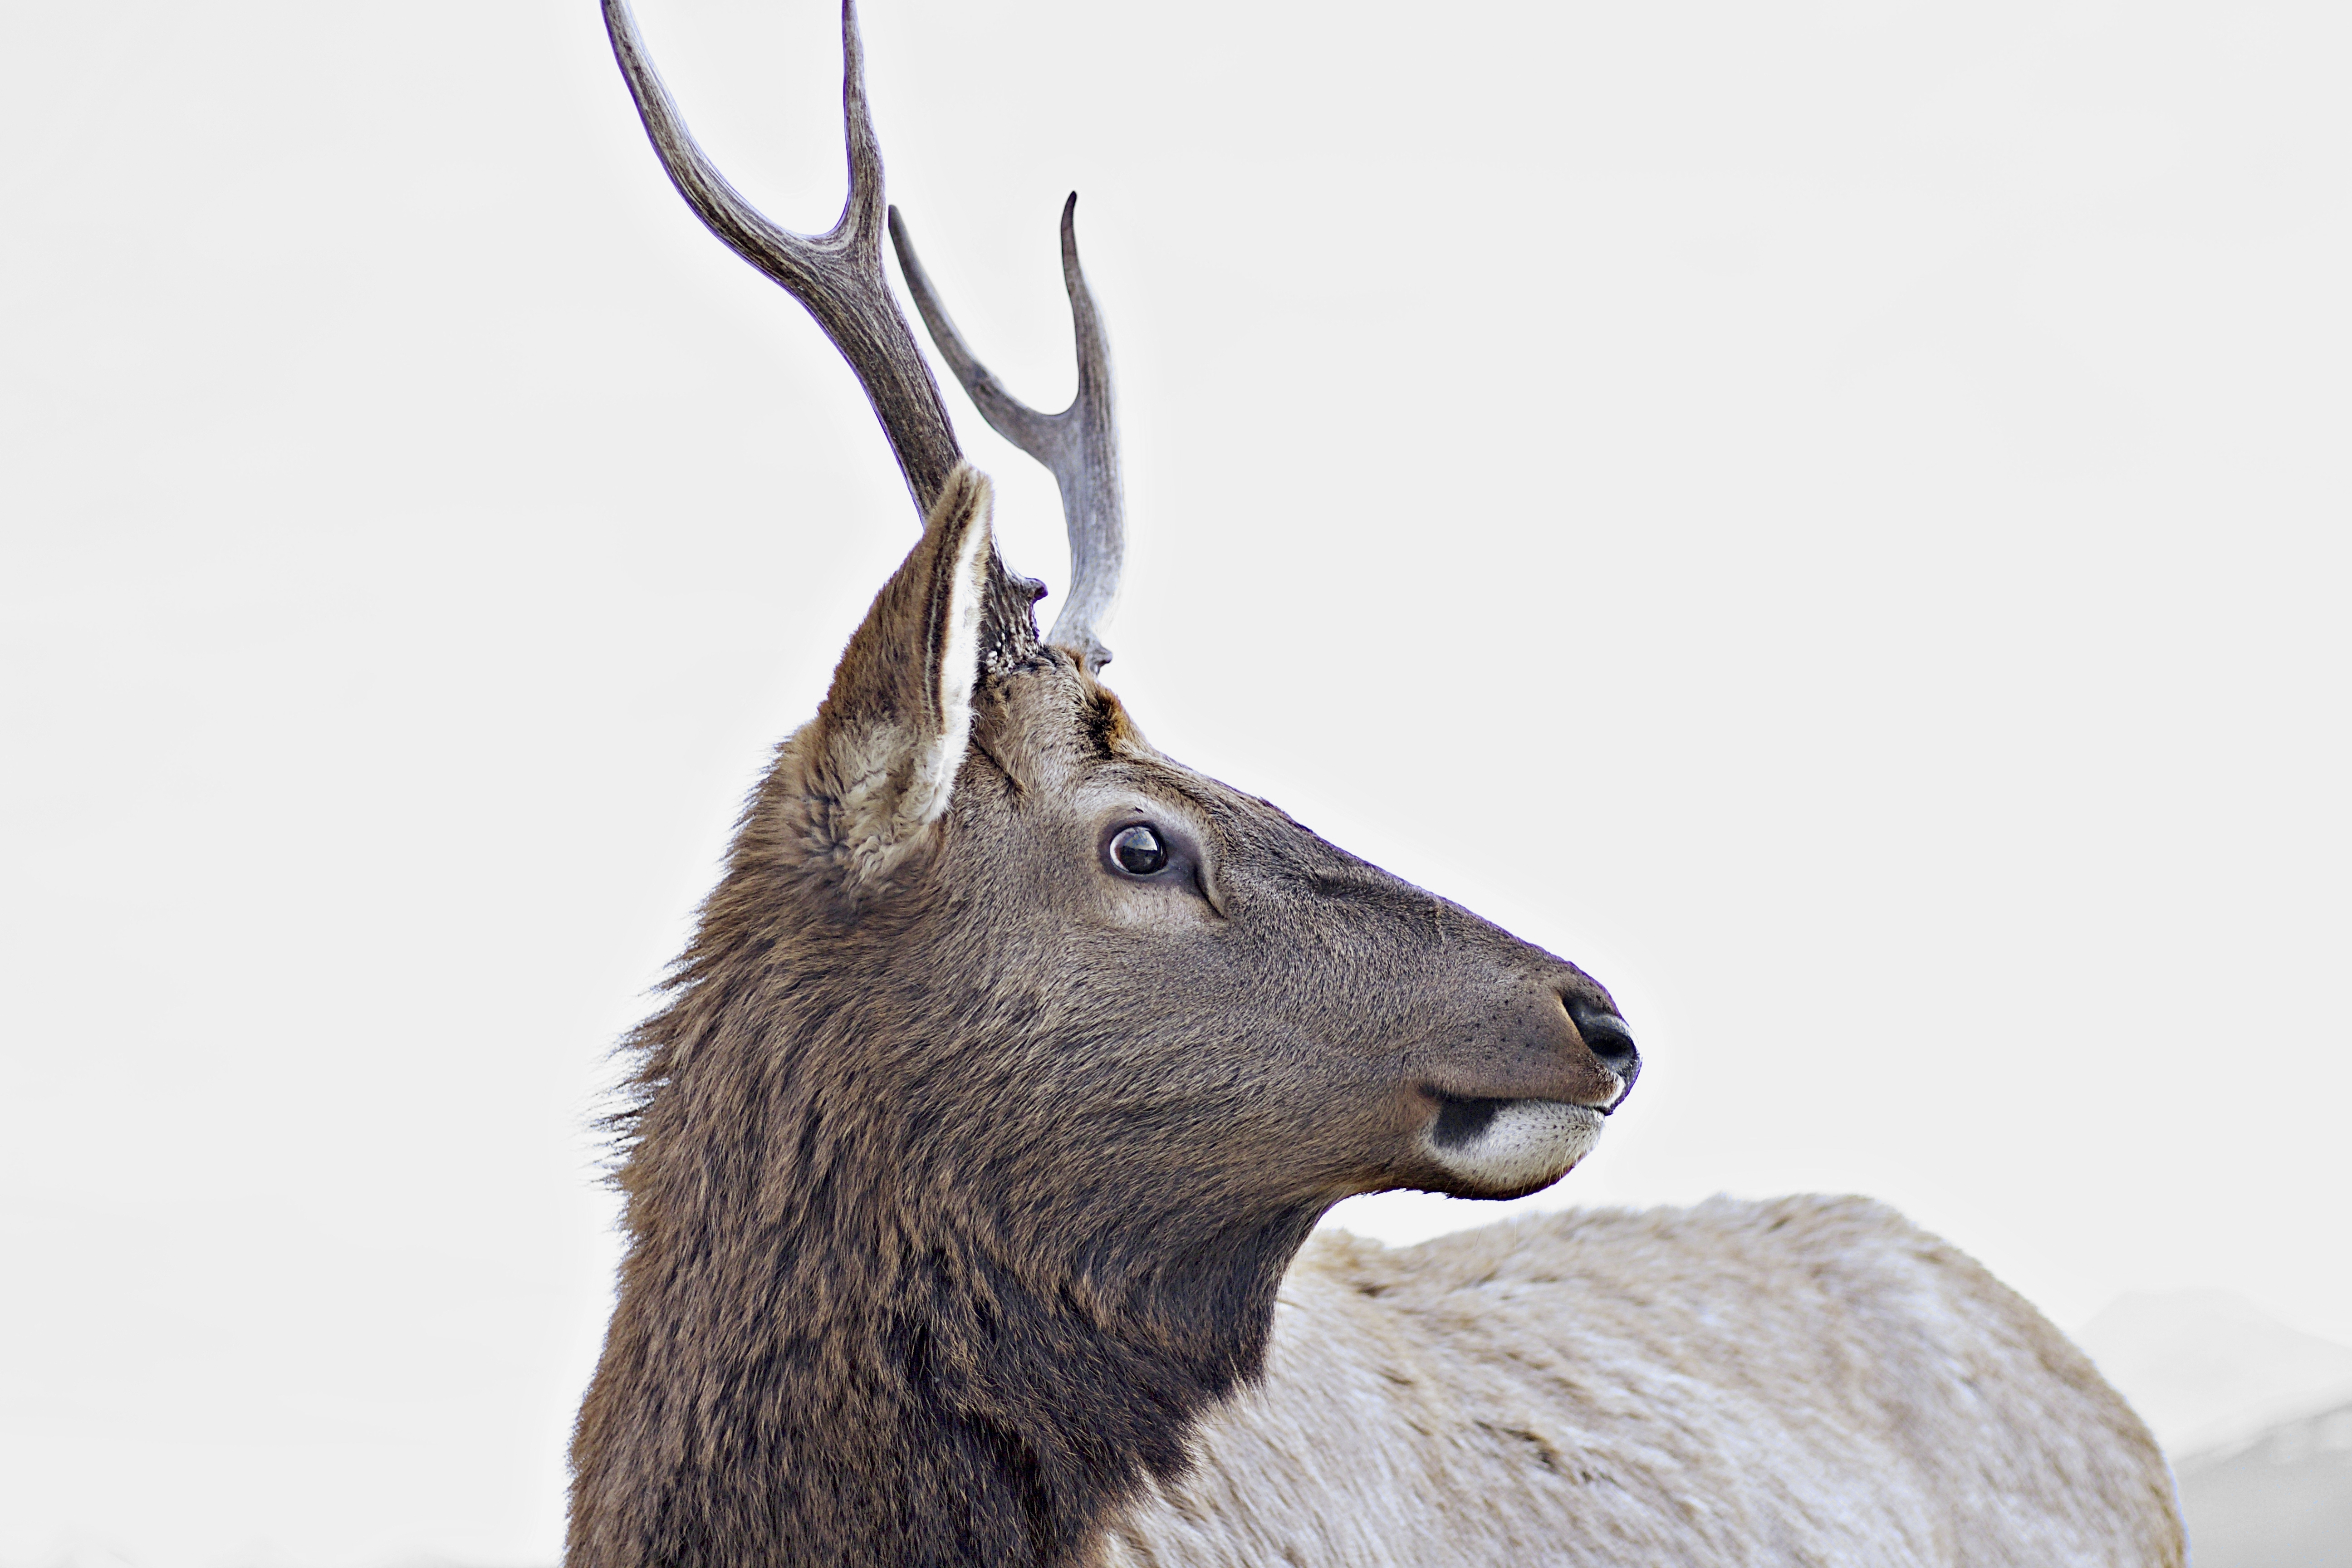
wildlife, deer, horn, mammal, fauna, vertebrate, elk